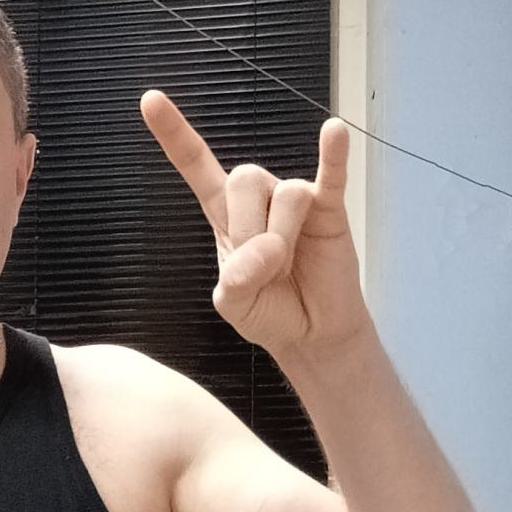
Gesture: rock